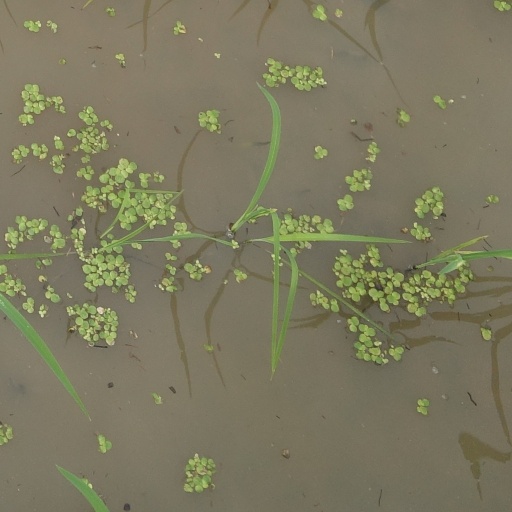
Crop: rice